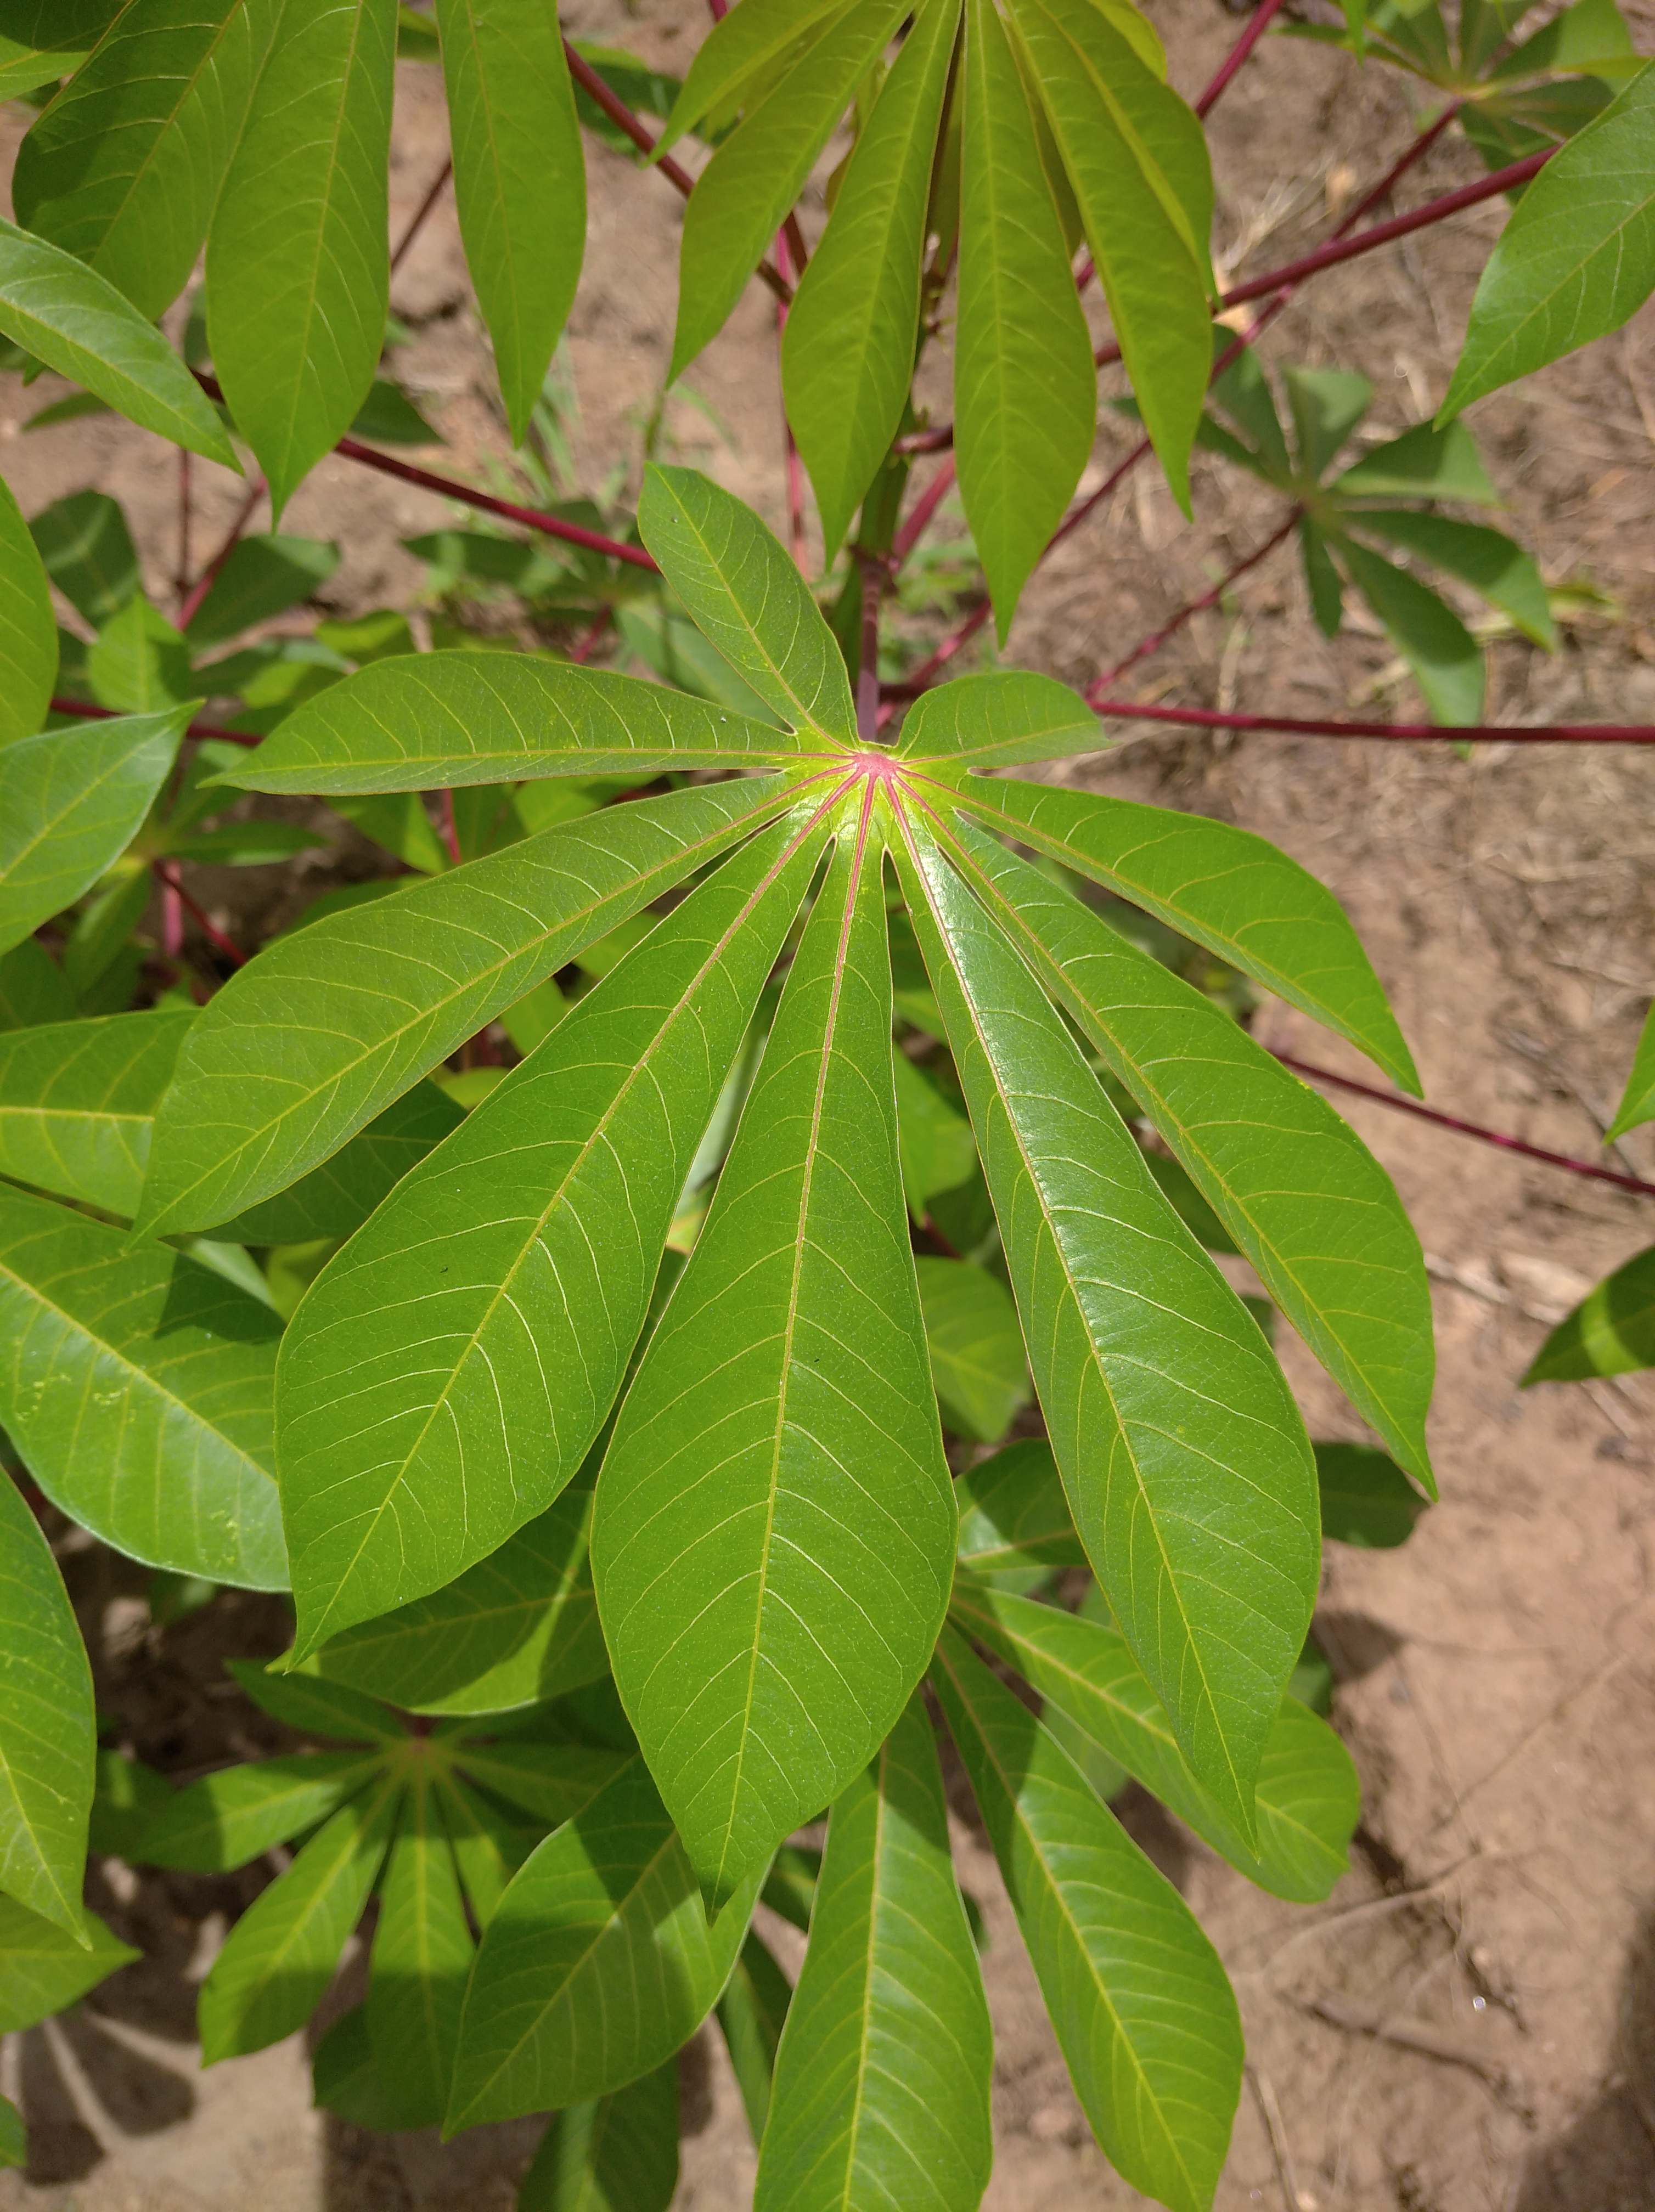
Label: healthy